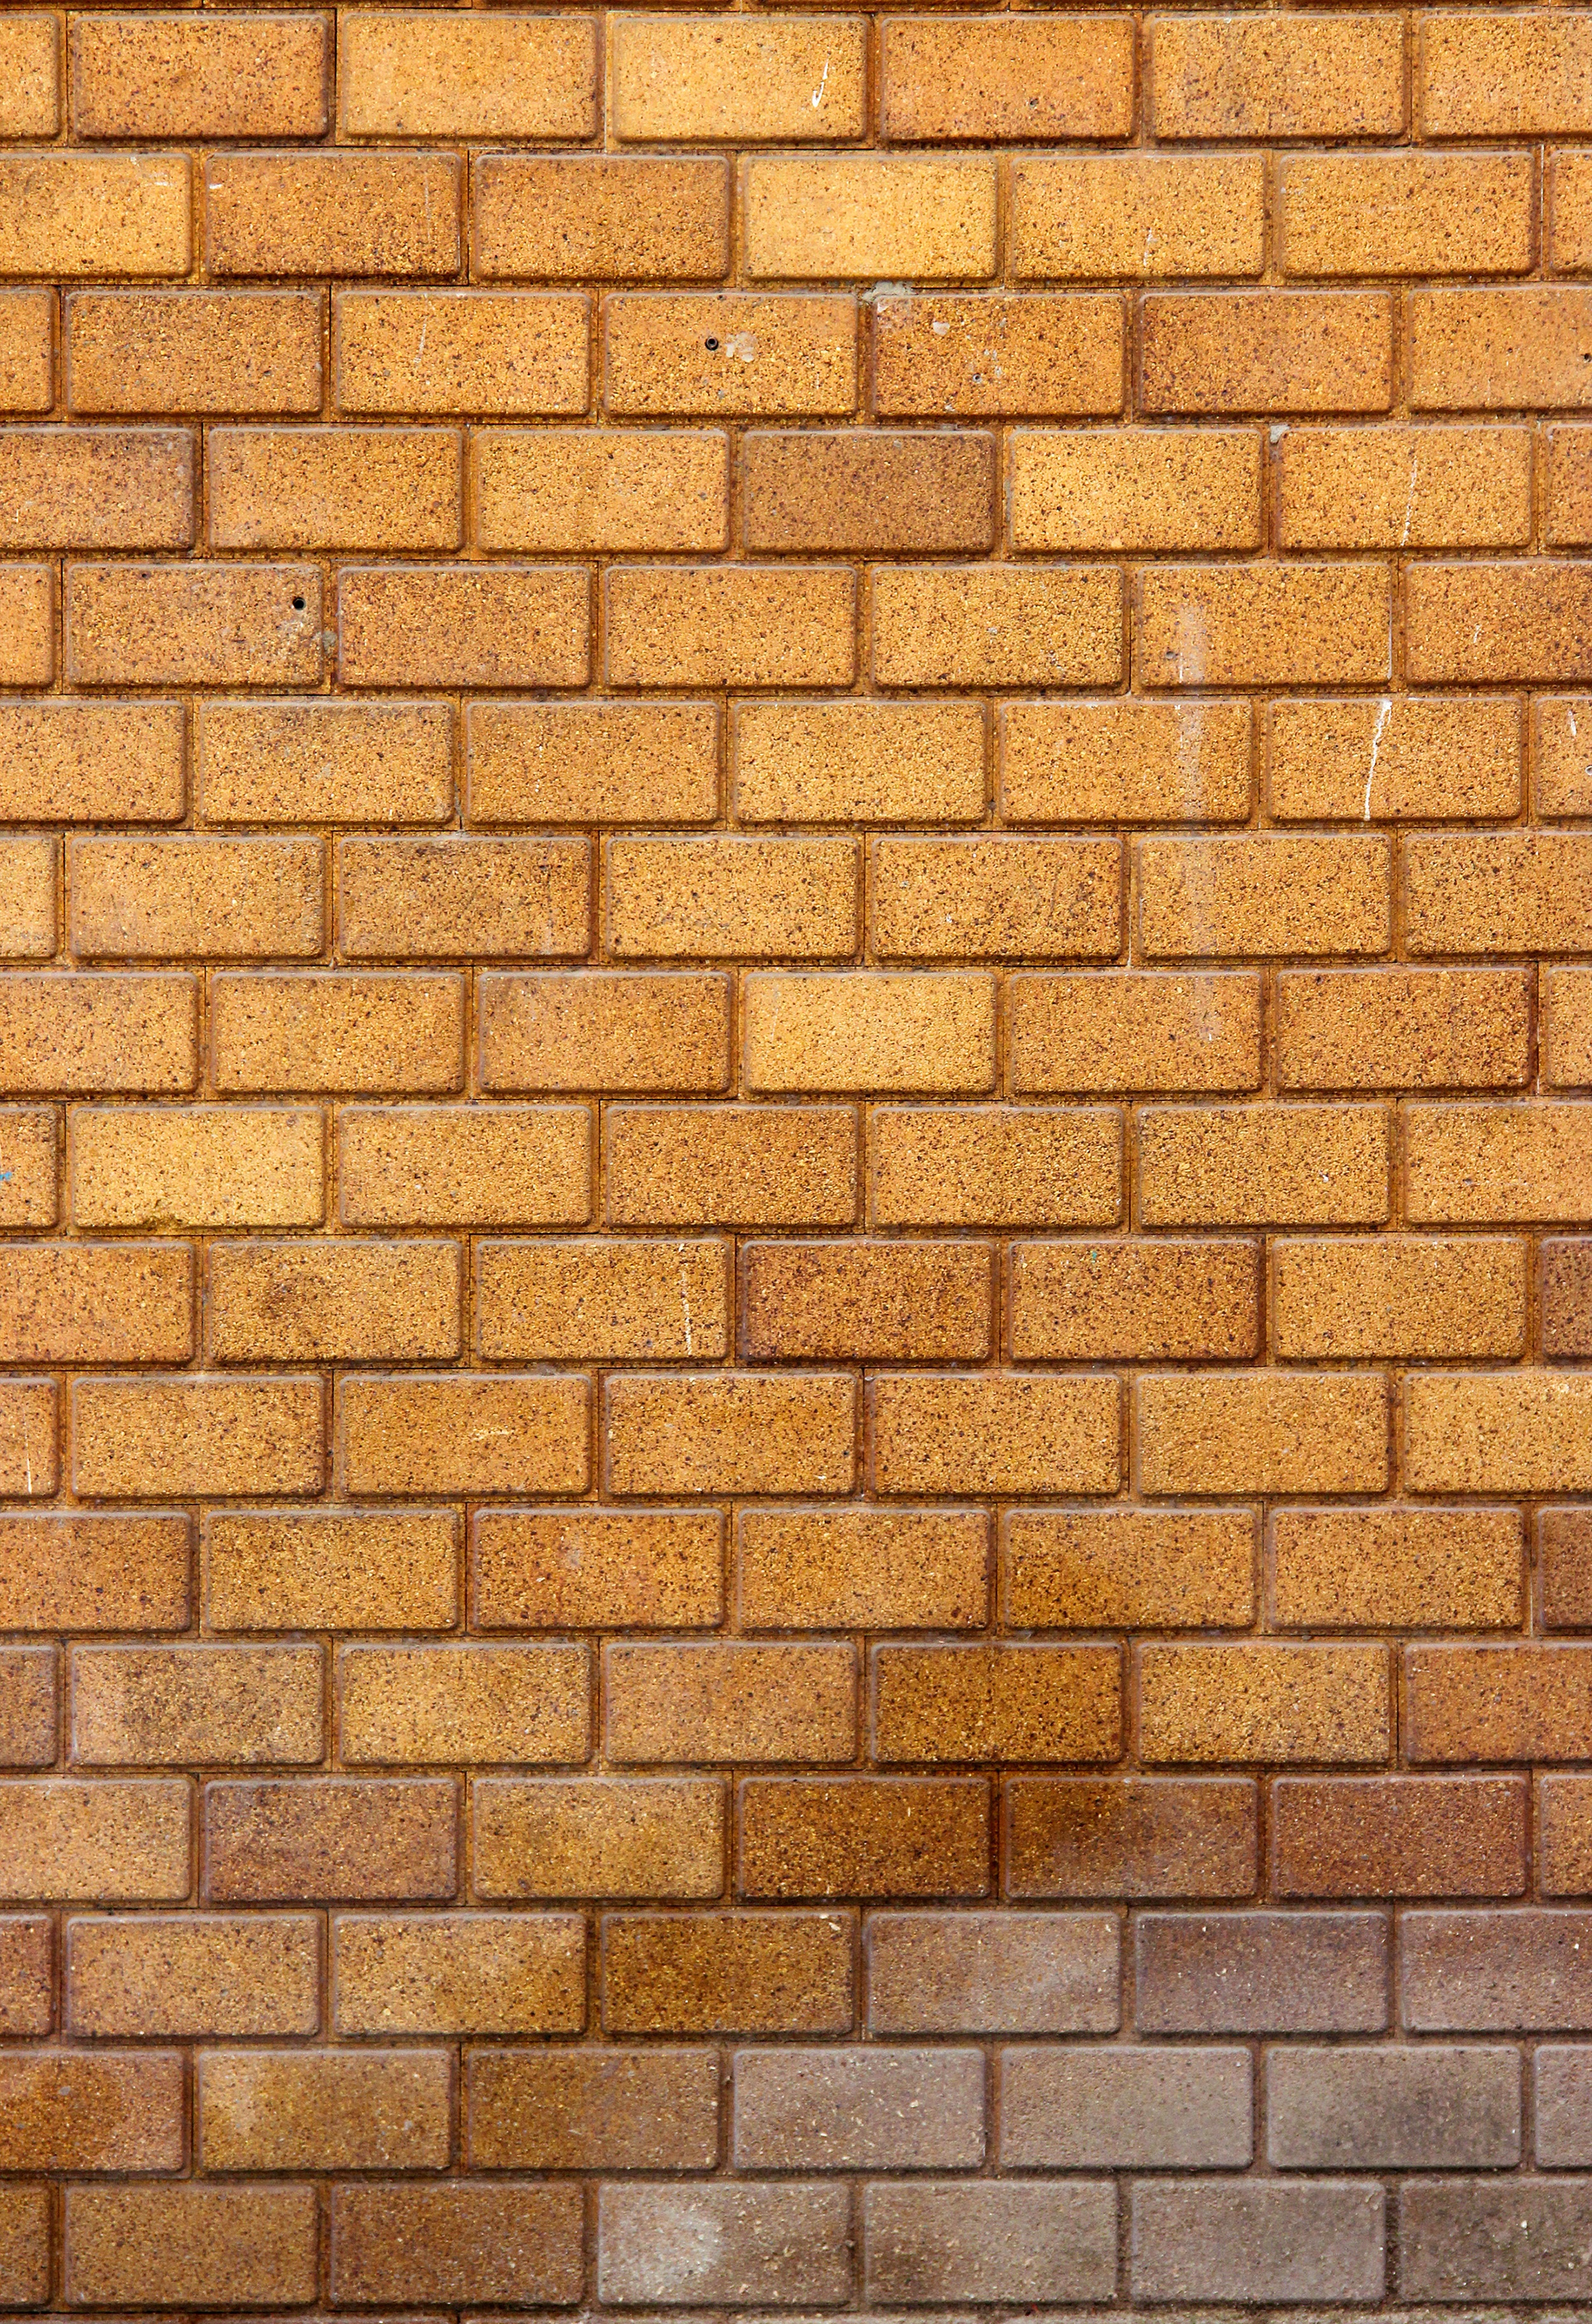
floor, wall, stone wall, brick, material, brick wall, bricks, brickwork